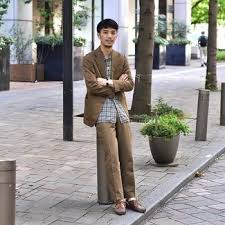
Label: Boat